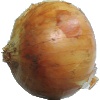
Label: white_onion